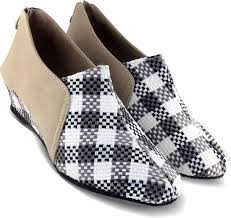
Label: Boat